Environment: real
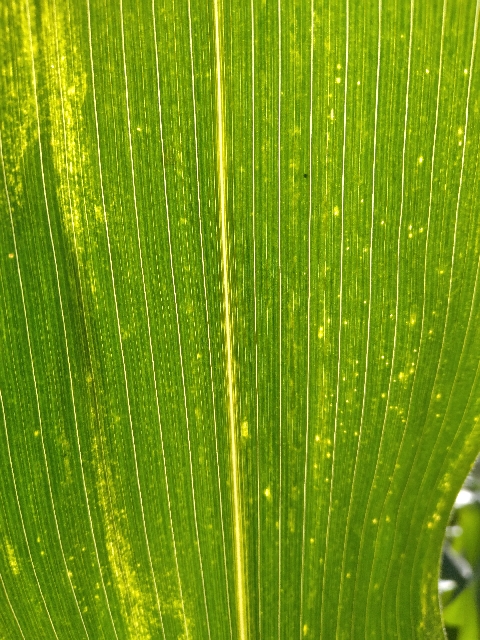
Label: lethal_necrosis